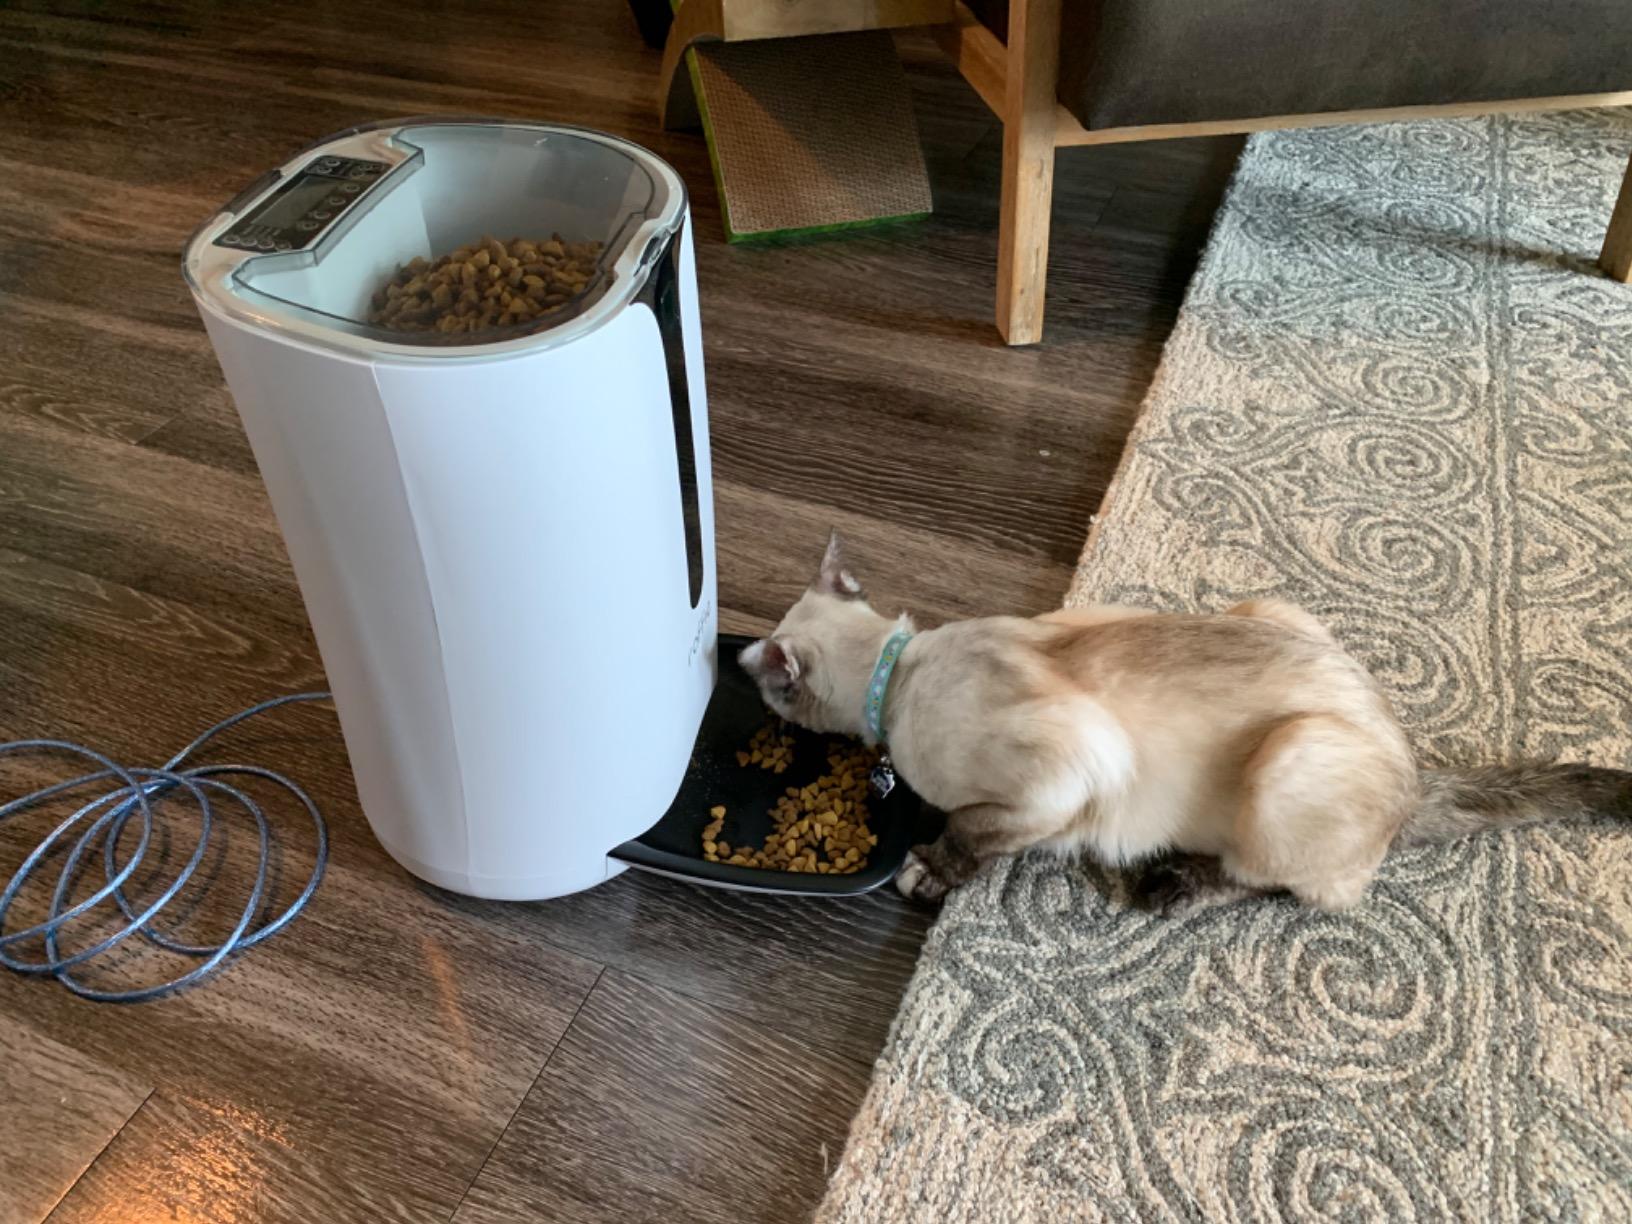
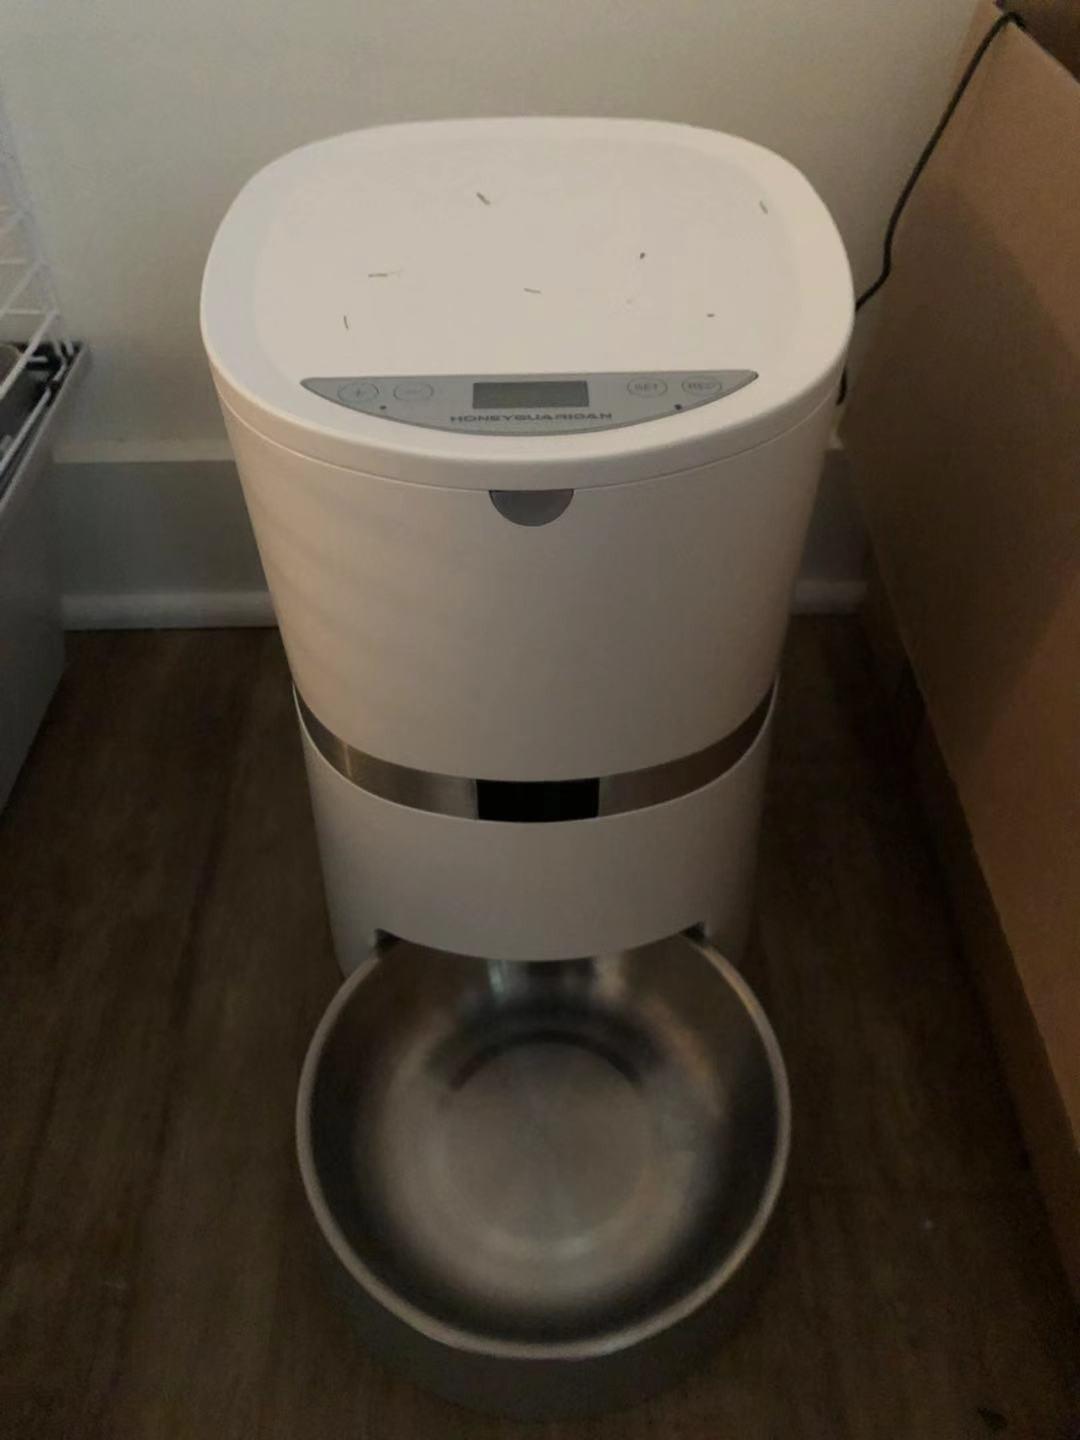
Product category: items_feeder
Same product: no